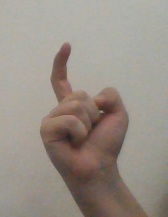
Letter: ra